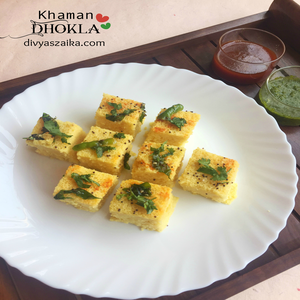
Dish: dhokla